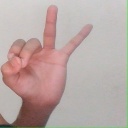
अक्षर: ण